Kiko Alonso

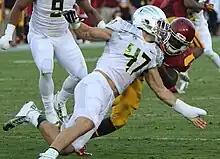
Alonso (47) with the Oregon Ducks in 2012

Alonso attended the University of Oregon, where he played for the Ducks football team from 2008 to 2012. After redshirting in 2008, he spent the 2009 season as the Ducks' primary reserve middle linebacker. He appeared in the final twelve games, accumulating 13 of his 16 tackles unassisted. In 2010, he spent the entire season suspended from the team for a DUI and other legal troubles. He returned the following season and was Oregon's eighth-leading tackler ranked fourth among linebackers with 46 stops, including 6 tackles for loss and 2.5 sacks. He was also named the 2012 Rose Bowl Defensive Player of the Game with one interception and five tackles, including career-highs of 1.5 sacks and 2.5 tackles for loss. In his final season, he started in all 13 games and earned second-team all-conference honors. He recorded 87 total tackles (62 solo, 25 assisted), including 16 tackles for loss, a sack, four interceptions, seven pass deflections and two forced fumbles.